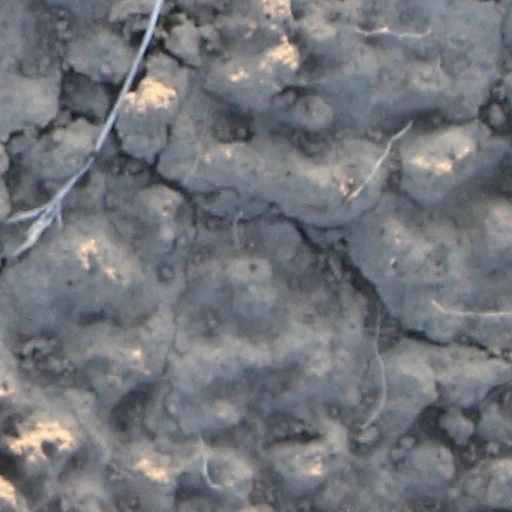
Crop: wheat